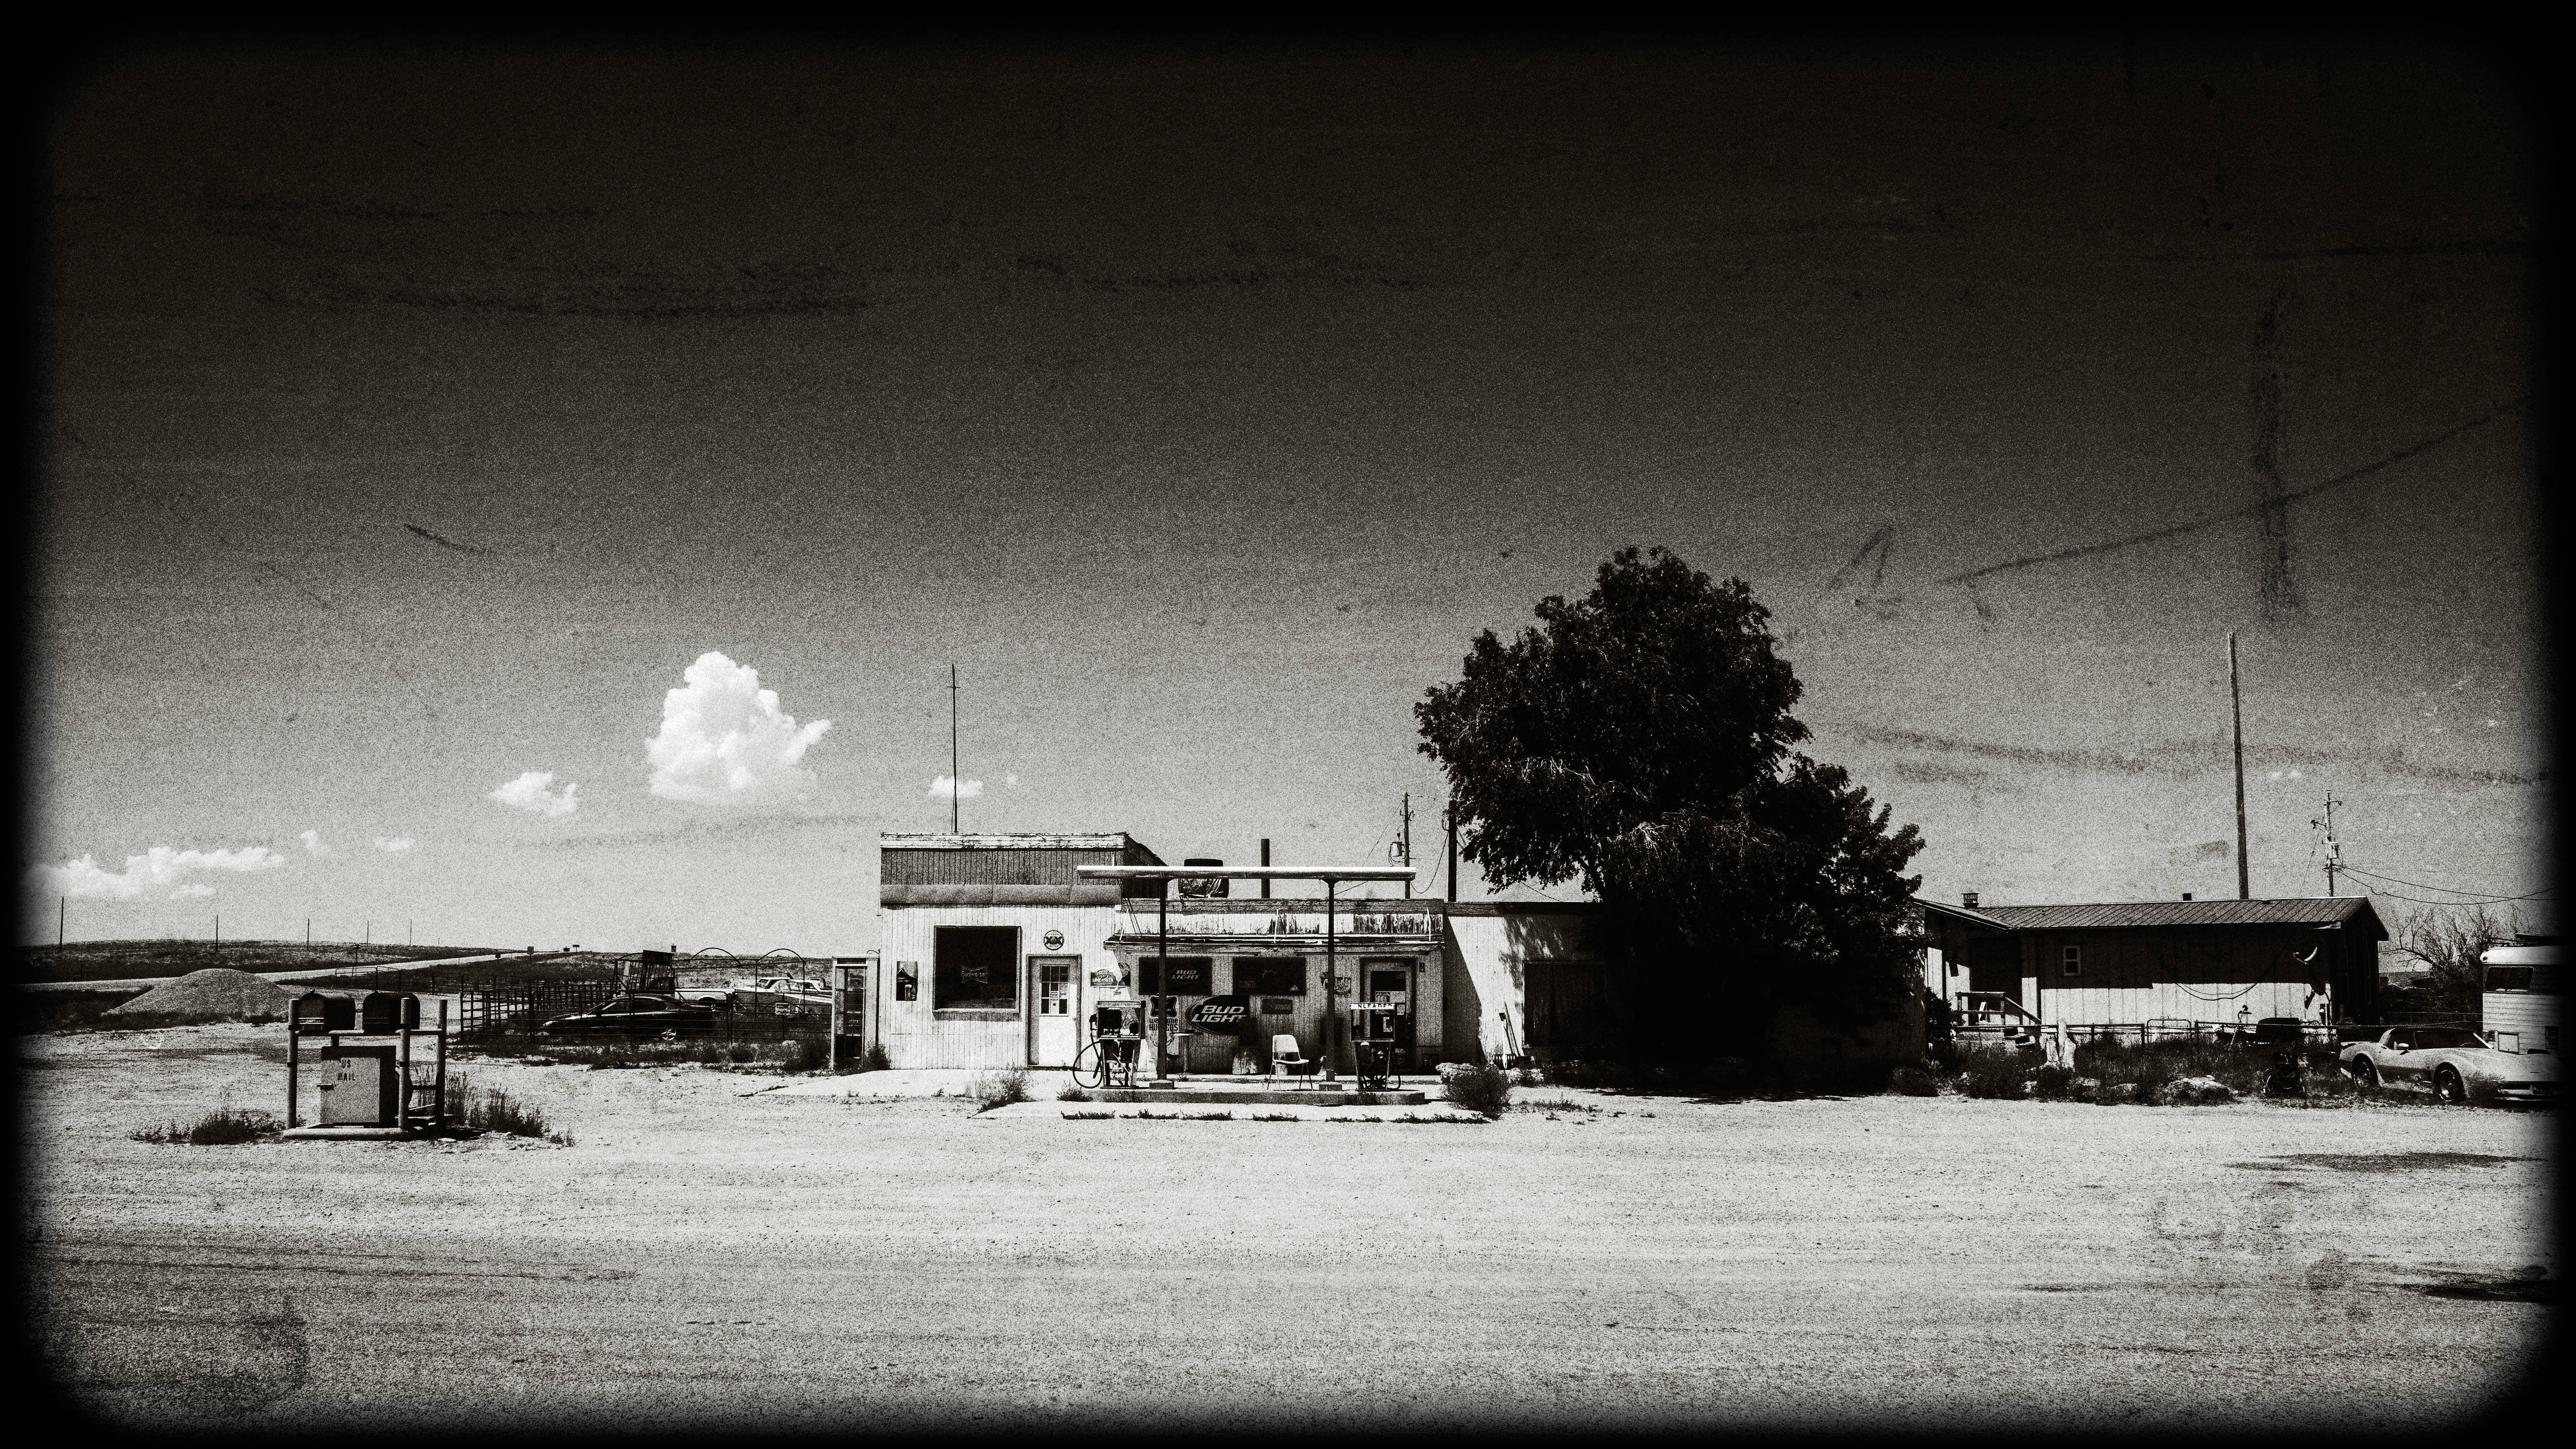
snow, light, black and white, white, night, photography, darkness, black, monochrome, photograph, image, shape, monochrome photography, film noir